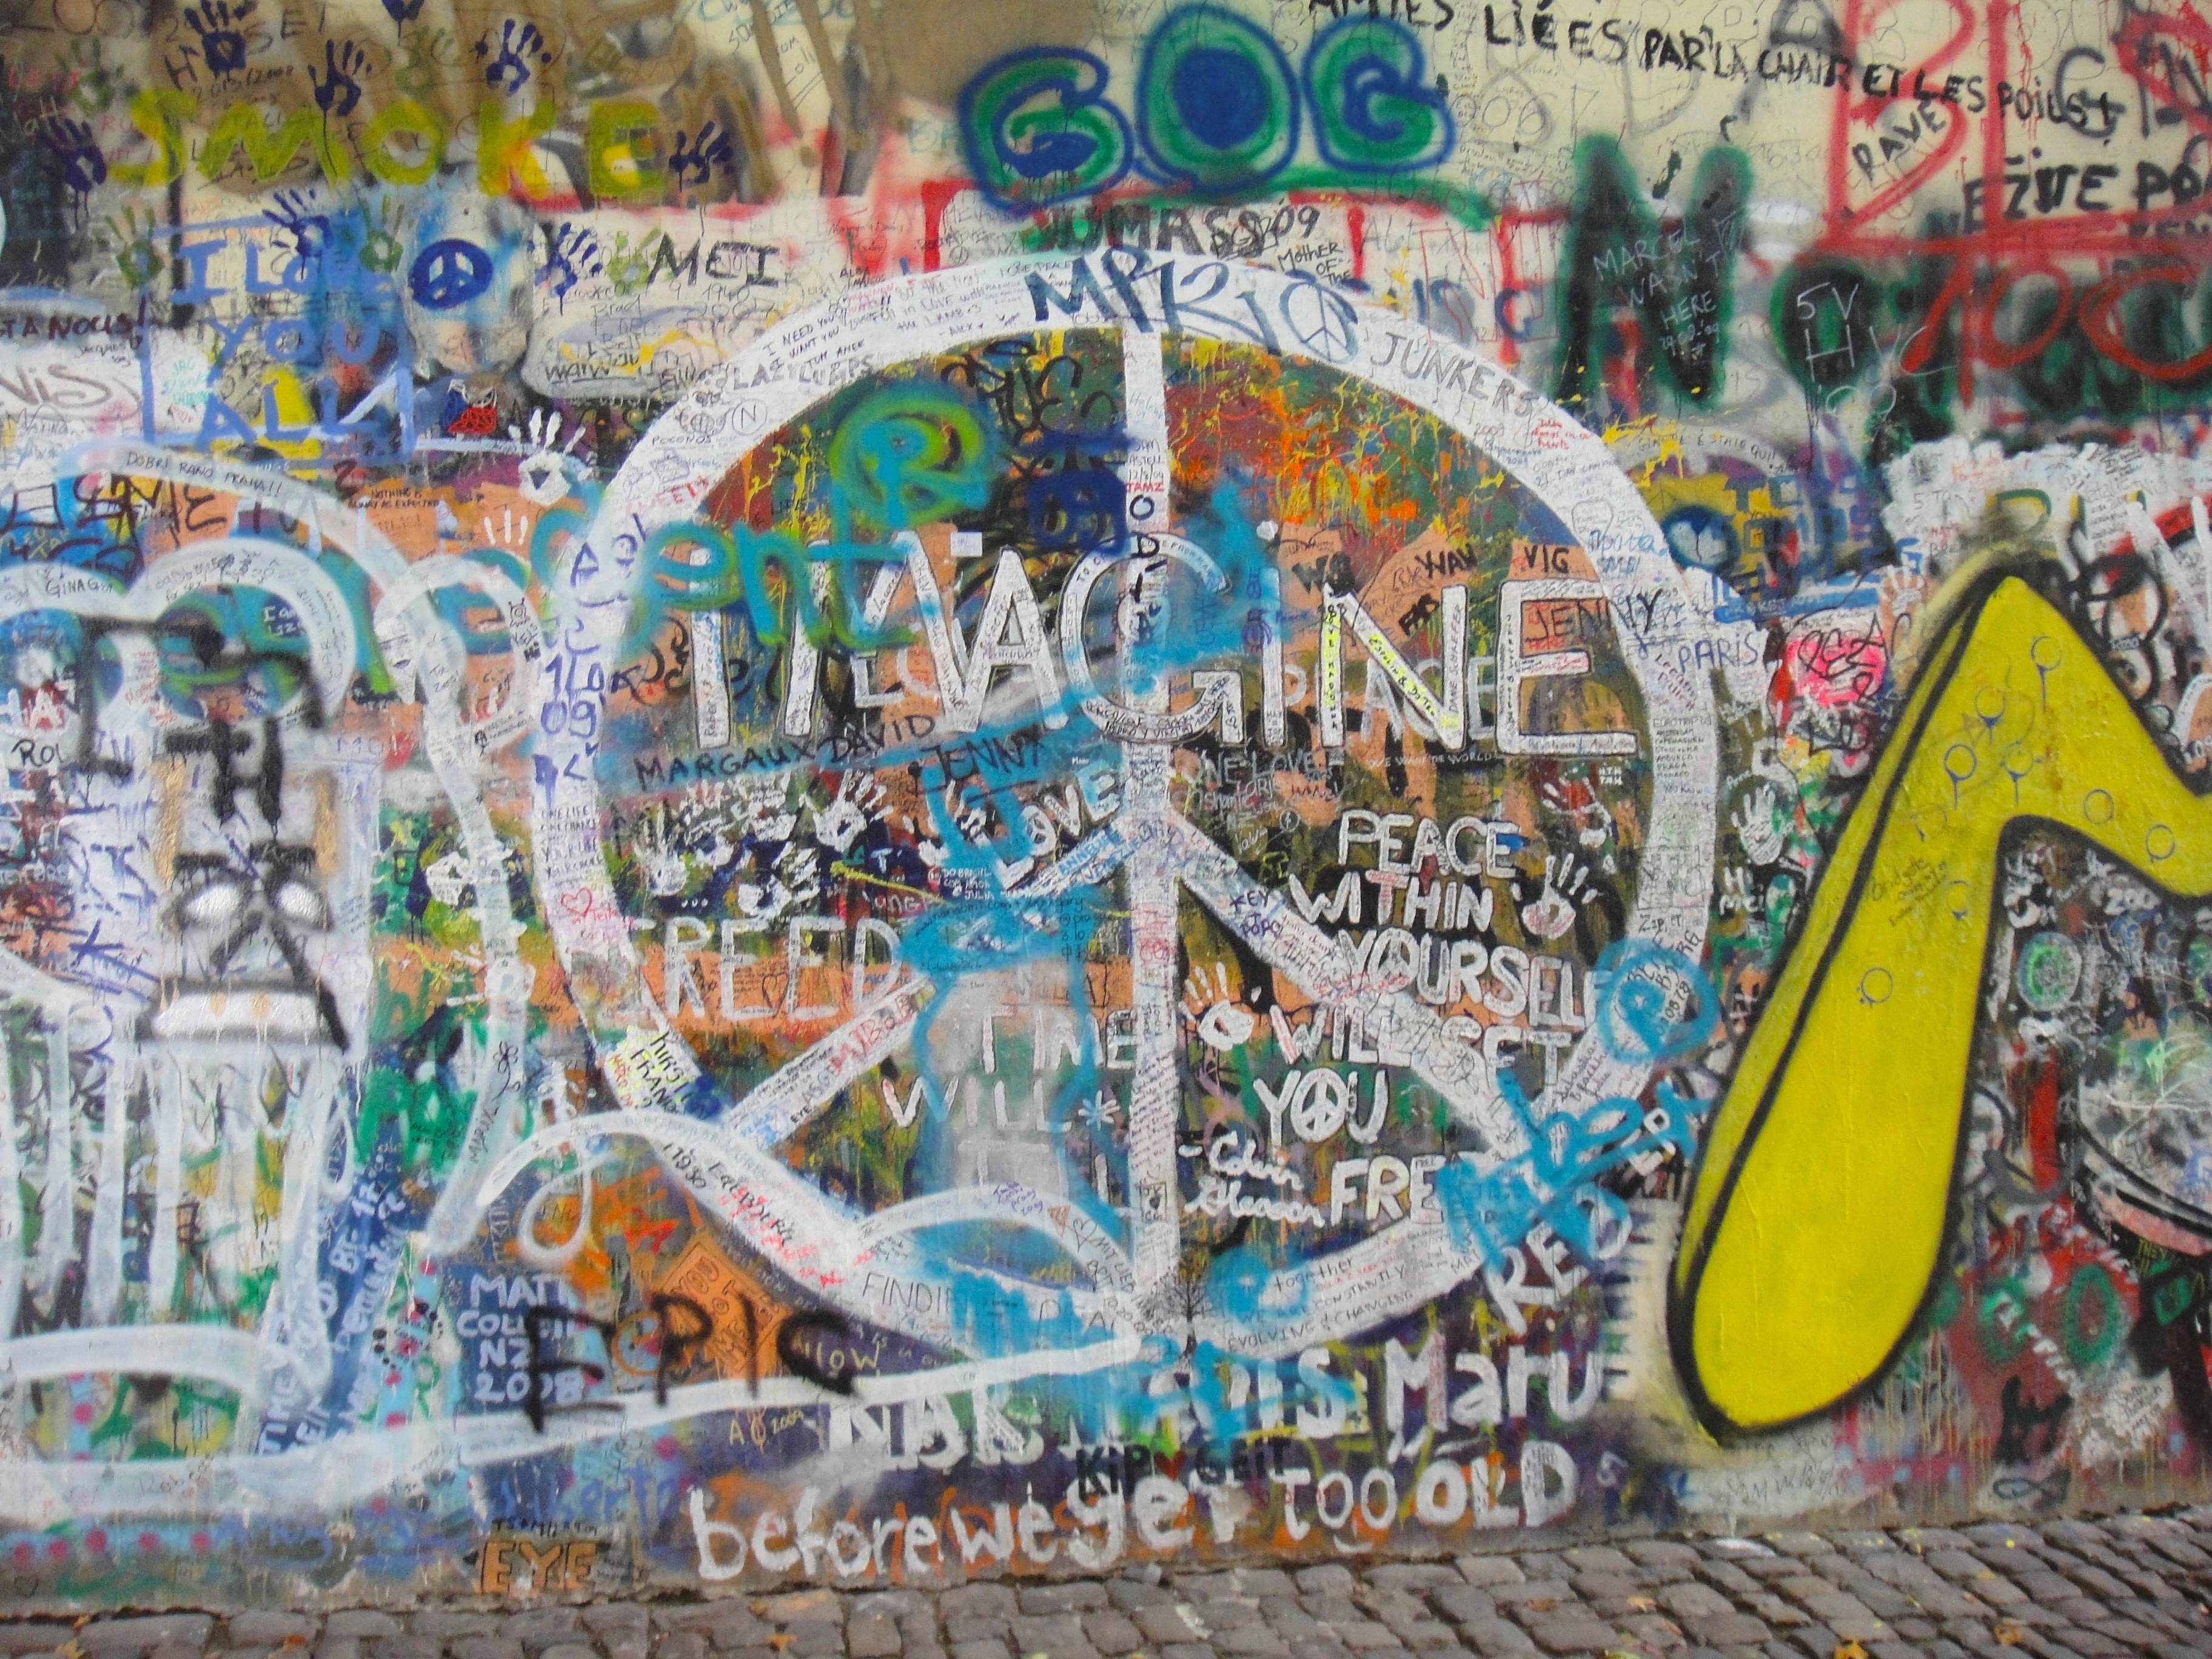
wall, peace, prague, colorful, graffiti, street art, art, mural, wall art, john lennon, john lennon wall